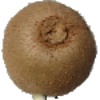
Label: kiwi